La Fox, Illinois

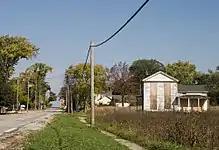

La Fox was established "circa" 1859 on the Chicago and North Western Transportation Company, which was built through the area in 1854. The community was first named "Kane Station", but was renamed "La Fox" when the post office in present-day Geneva was moved to present-day La Fox. In 1931, the railroad relocated to West Chicago.